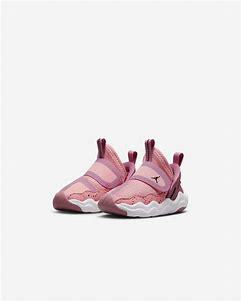
Brand: Jordan
Model: 23 7